Purdue Boilermakers football

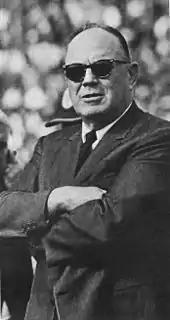
Jack Mollenkopf, Purdue Head Coach (1955–69)

A total of 18 Boilermakers have been inducted into the College Football Hall of Fame.